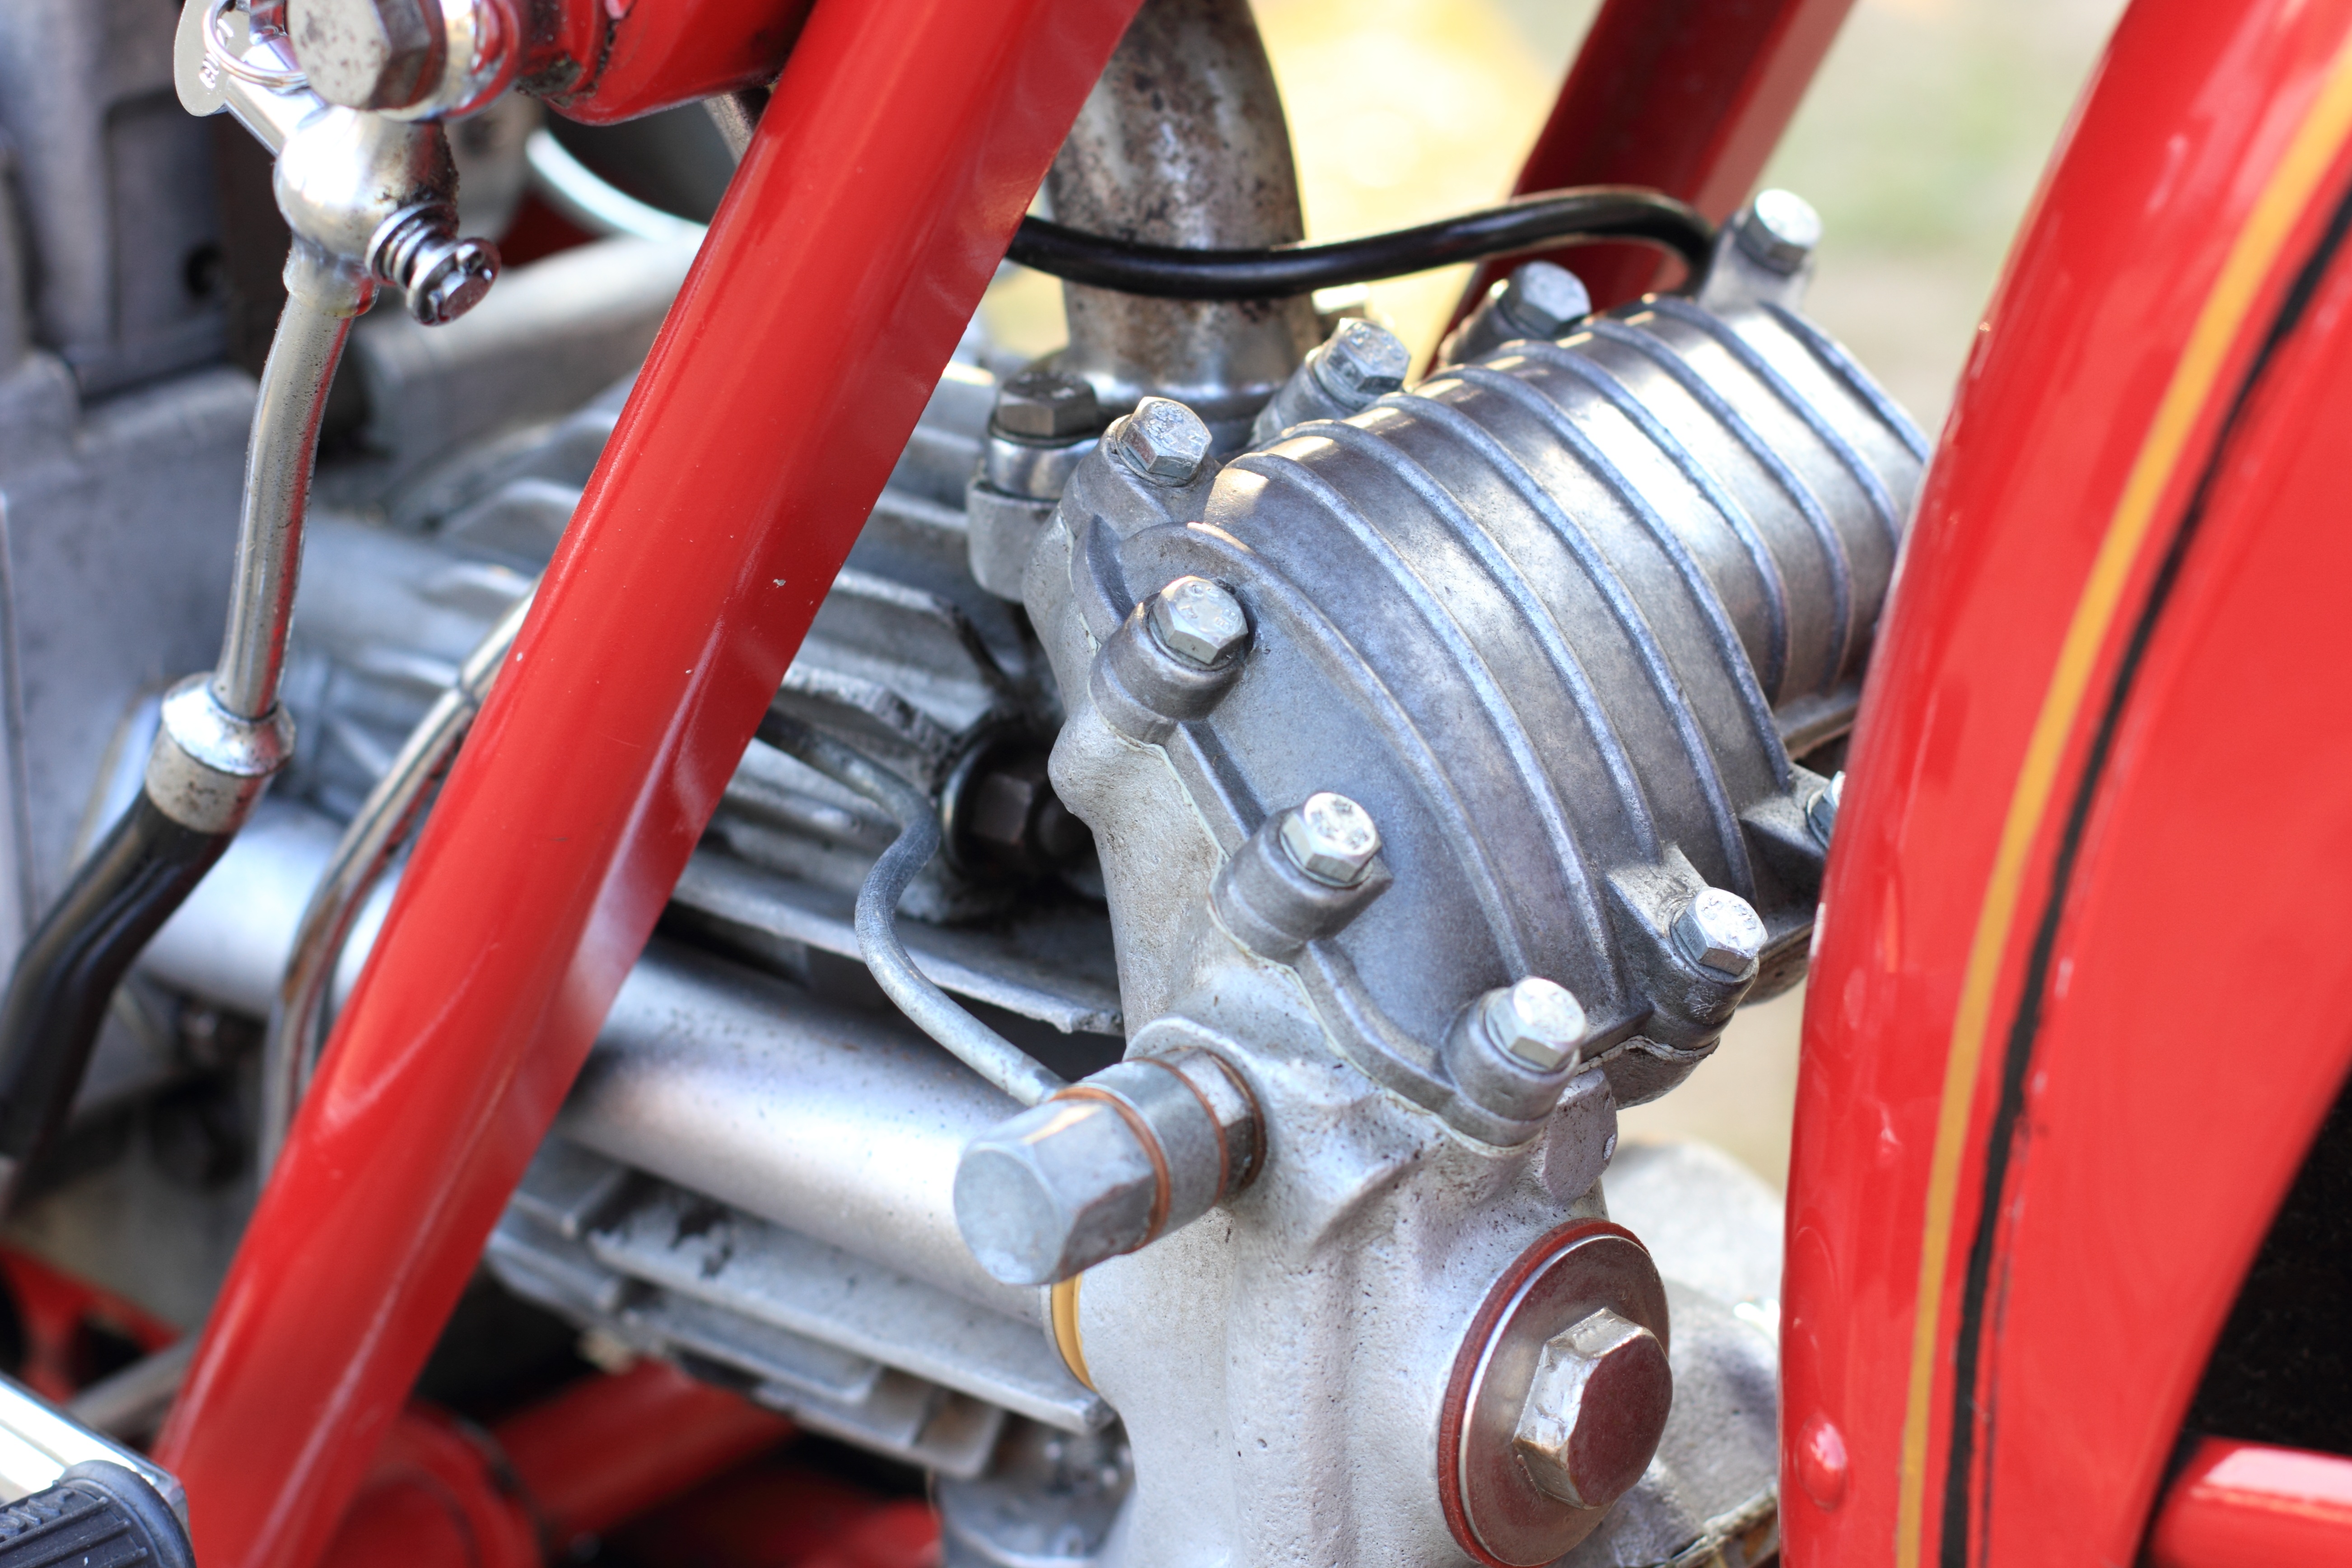
car, wheel, meeting, red, vehicle, motorcycle, netherlands, moto, dutch, engine, honda, veterans, meet, woerden, guzzi, land vehicle, automobile make, automotive exterior